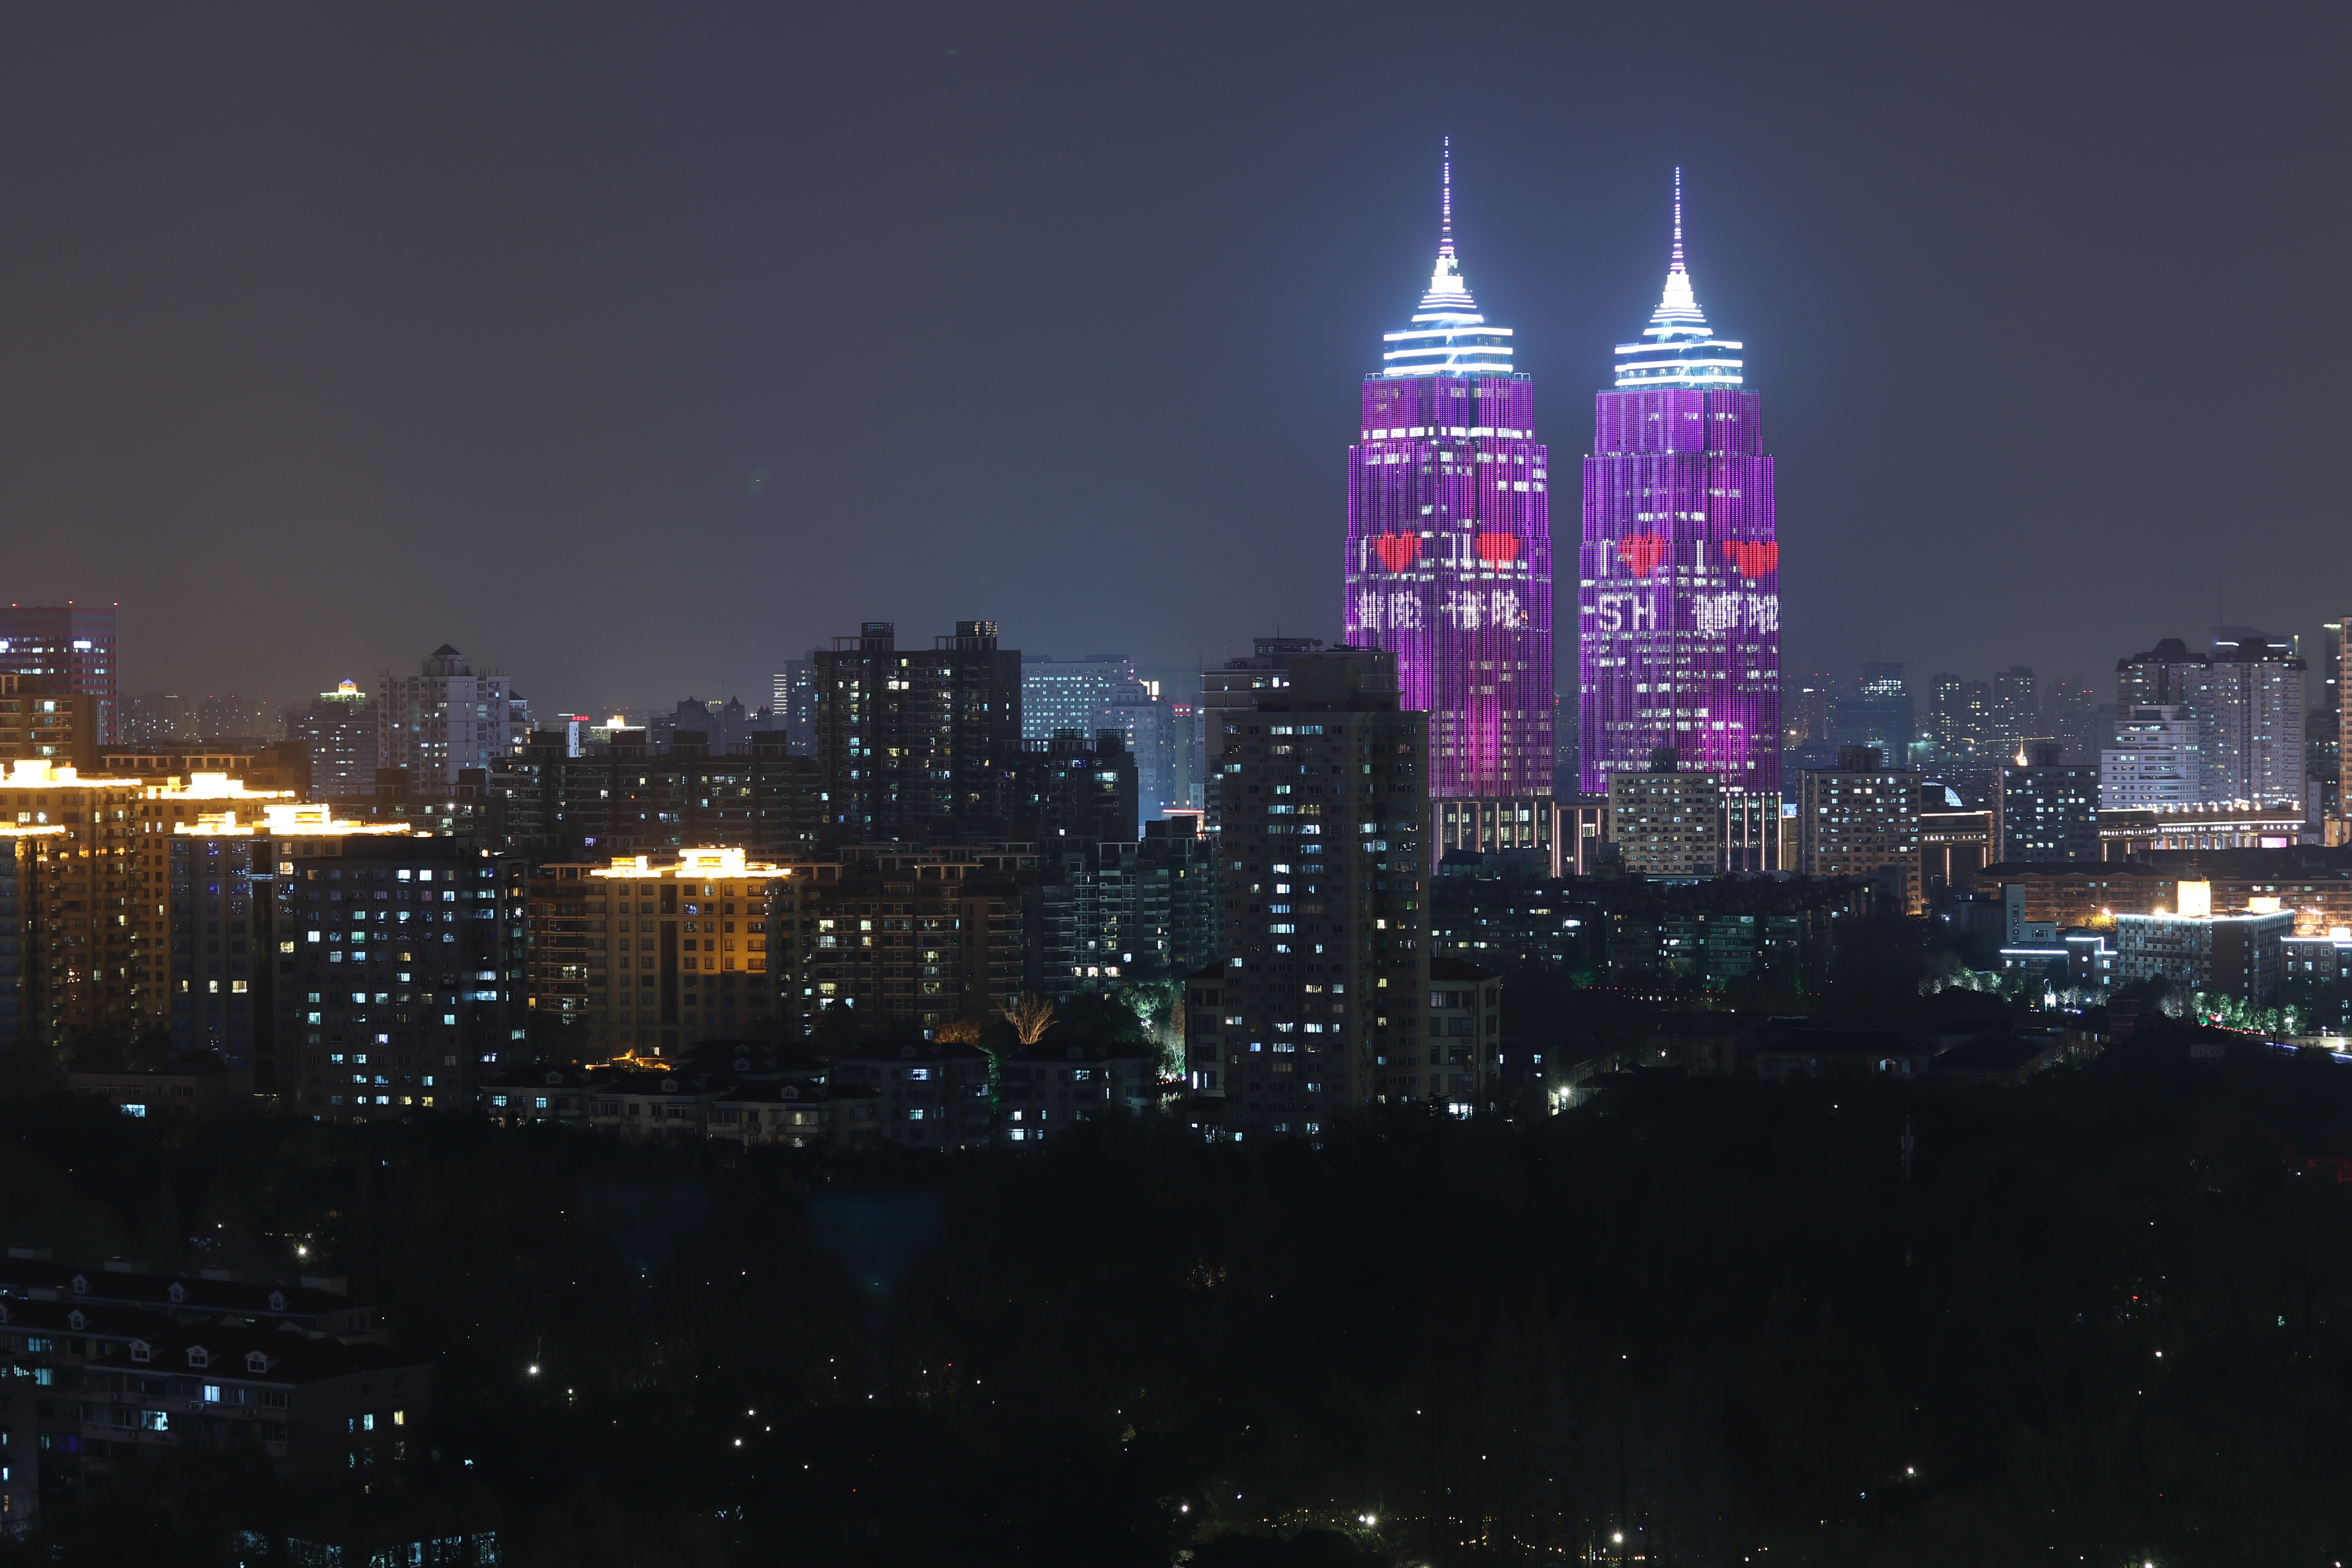
horizon, light, skyline, night, view, city, skyscraper, cityscape, downtown, dusk, evening, reflection, tower, landmark, towers, shanghai, led, twin, metropolis, urban area, geographical feature, human settlement, atmosphere of earth, metropolitan area